Battle of the River Plate

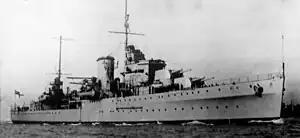
HMS "Ajax"

Langsdorff realised too late that he was facing three cruisers. Calling on the immediate acceleration of his diesel engines, he closed with the enemy squadron at in the hope of engaging the steam-driven British ships before they could work up from cruising speed to full power. An alternative strategy would have been keeping the British ships at a distance to destroy them with his guns and remaining out of range of their smaller 6-inch and 8-inch guns. However, Langsdorff knew the British cruisers had a speed advantage over "Graf Spee" and could stay out of range while calling for reinforcements.